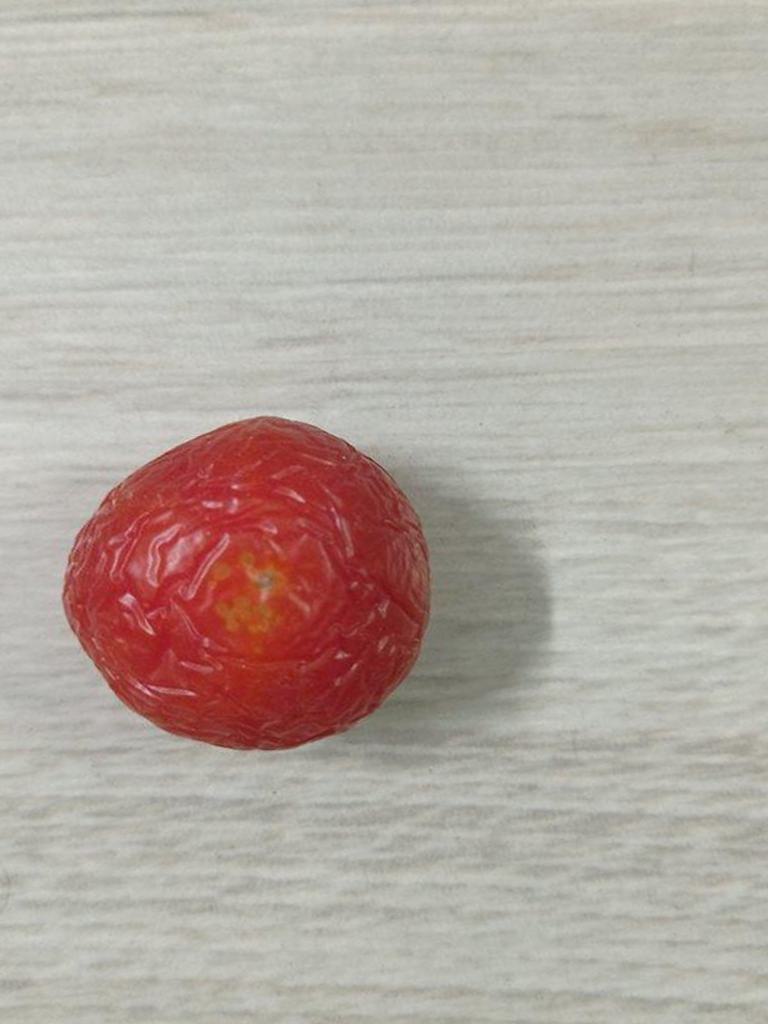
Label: Rotten